Gwaxdlala/Nalaxdlala (Lull/Hoeya) Marine Refuge

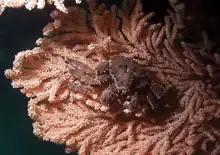
"Primnoa pacifica" in Tracy Arm Fjord, Alaska, at 18 metres deep

The Gwaxdlala/Nalaxdlala Marine Refuge is , less than 0.01% of Canada's total ocean conservation goals. The refuge is the first to be part of a larger Marine Protected Area (MPA) network in the Northern Shelf Bioregion. The process to establish the MPA started in 2006 and was implemented in 2023. The bioregion, as a whole, is biologically significant among Canada's coastline. The region around the marine refuge is also culturally significant to the Mamalilikulla First Nation, who use the area for fishing, hunting, and timber-harvesting, and have lived in the territory since time immemorial. In 2012, Mamalilikulla First Nation realized the significance of Hoeya Sill. As a result, the sill became notable to the Department of Fisheries and Oceans in 2016. Eventually, the First Nation declared the area an Indigenous Protected and Conserved Area (IPCA) that includes the interconnected ecosystems of Lull Bay, Hoeya Sound, and the surrounding watersheds.